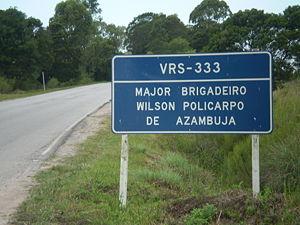
La RS-833 est une route locale de l'État du Rio Grande do Sul qui part de la BR-471, et s'étend sur 15,420 km jusqu'à la plage d'Hermenegildo, le tout sur la commune de Santa Vitória do Palmar, et est dénommée route Brigadier Wilson Policarpo de Azambuja. Elle traverse l'Arroio Chuí au début de son parcours.